Human interactions with molluscs

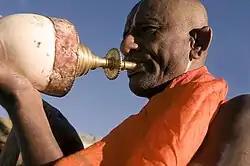
Hindu priest sounding a ritual trumpet made from the sacred chank "Turbinella pyrum"

Seashells including the sacred chank or shankha "Turbinella pyrum"; "Triton's trumpet" "Charonia tritonis"; and the queen conch ("Aliger gigas") have been used as musical instruments around the world.